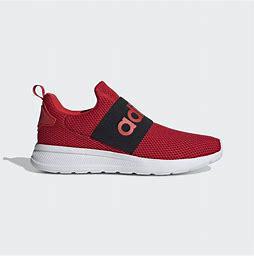
Brand: Adidas
Model: Lite Racer Adapt 4